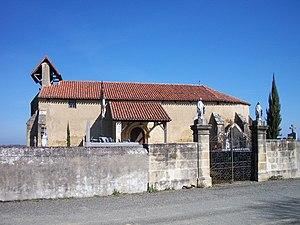
Église d'un hameau de Troncens (Gers, France)
Troncens est une commune française située dans le département du Gers, en région Occitanie.